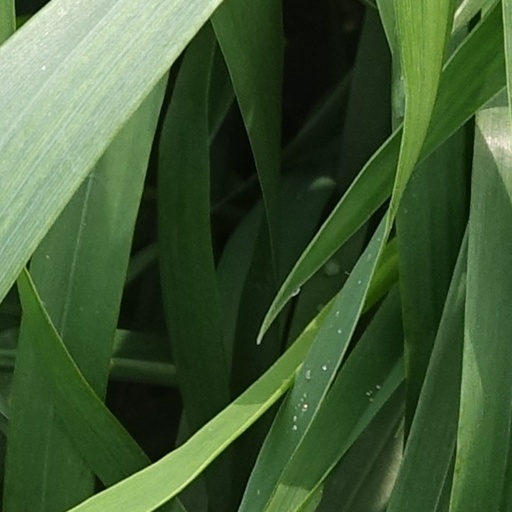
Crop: wheat